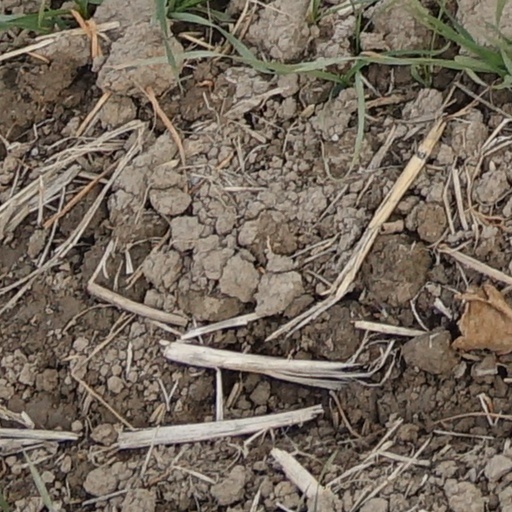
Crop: wheat